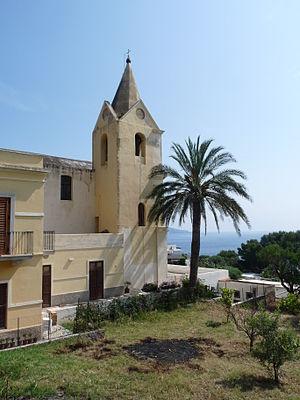
Eglise de San Pietro à Panarea (îles Eoliennes, Sicile)